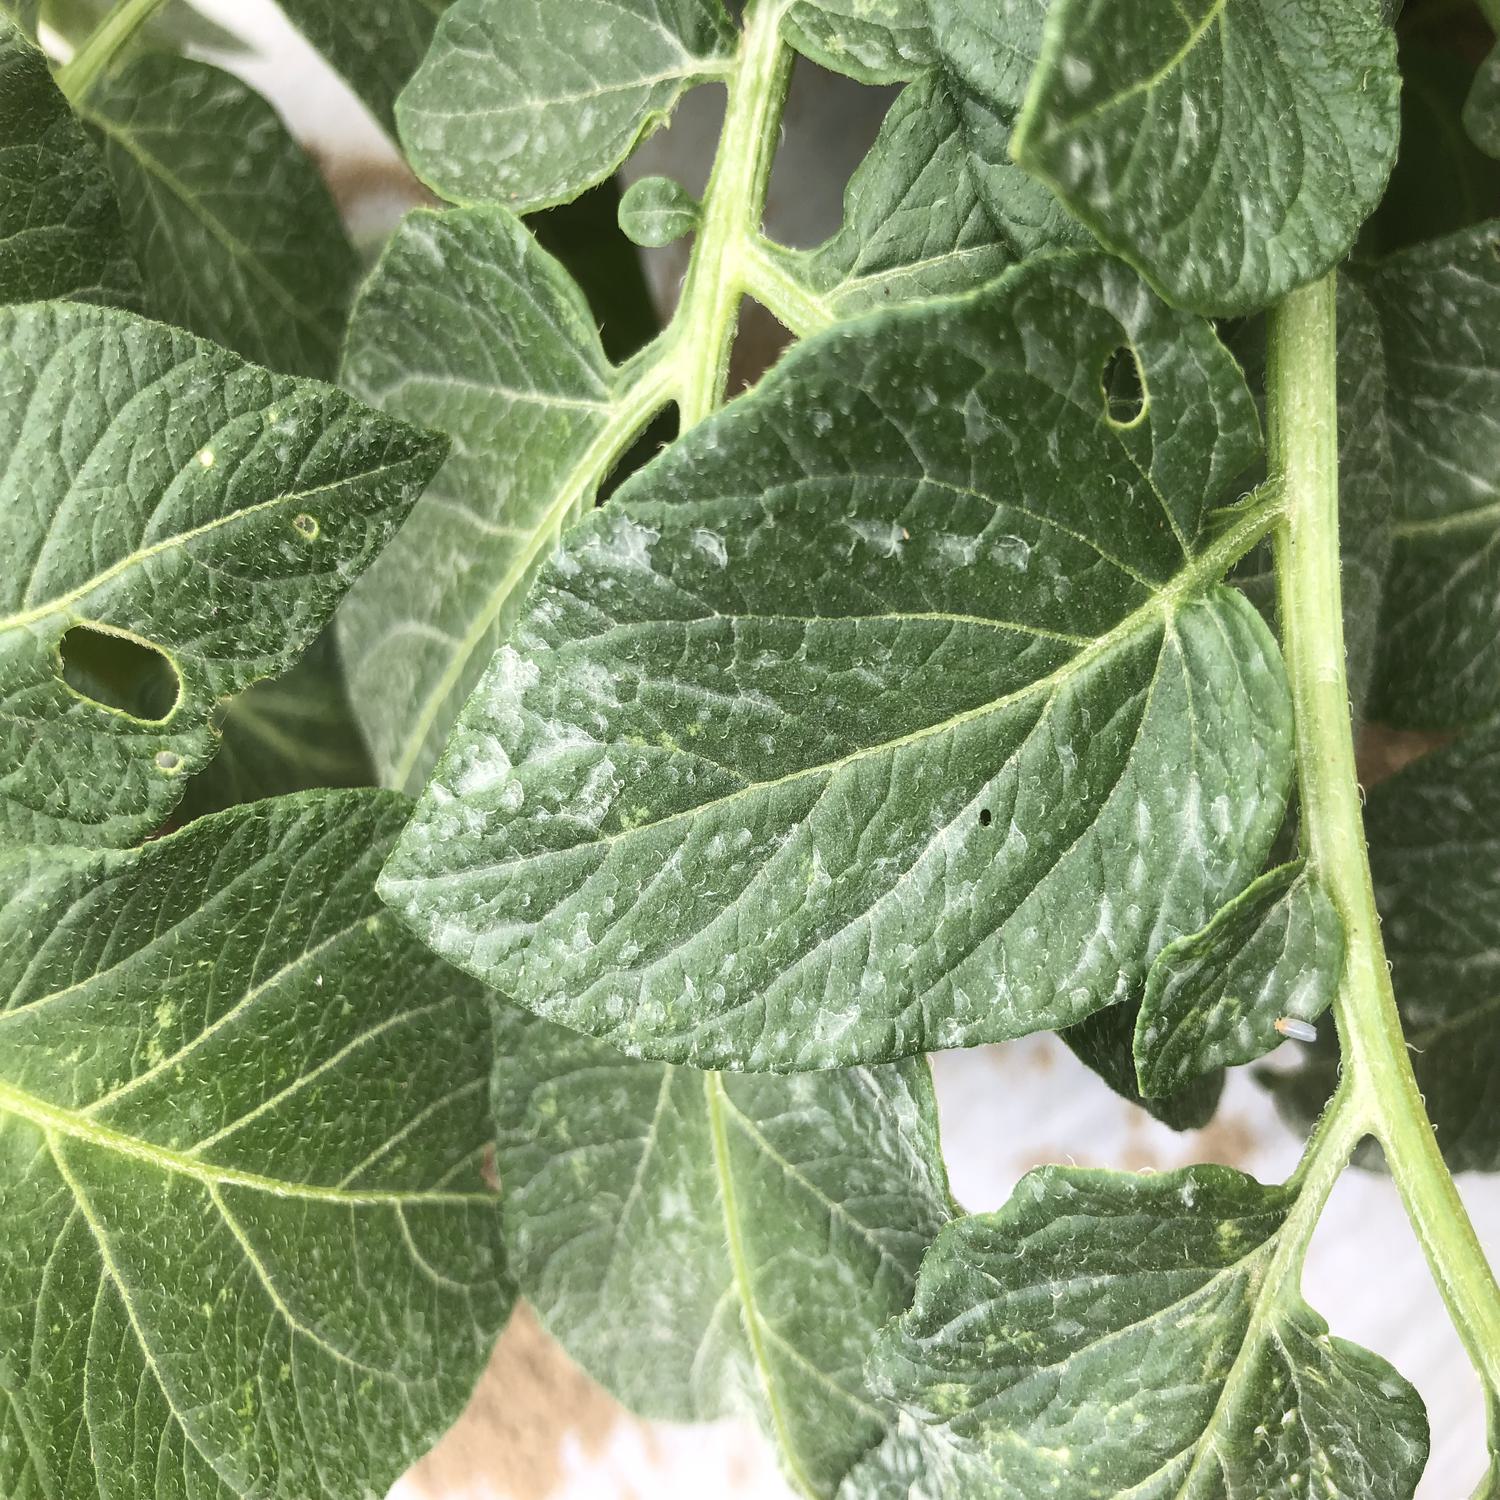
Label: Pest